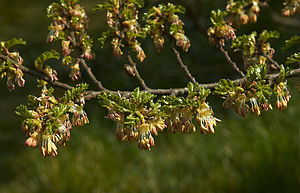
Antarktisk sydbøg / Galleri
Blomster.
Antarktisk sydbøg - på mapudungu: Ñire - bliver i sit hjemland et stort, ligestammet skovtræ med en kuplet vækst. Herhjemme bliver det et lille træ med en uregelmæssig vækst. Der er ofte flere stammer, og grenene står næsten vandret ud med lidt opad bøjede spidser. Løvet dufter kraftigt og kanelagtigt.